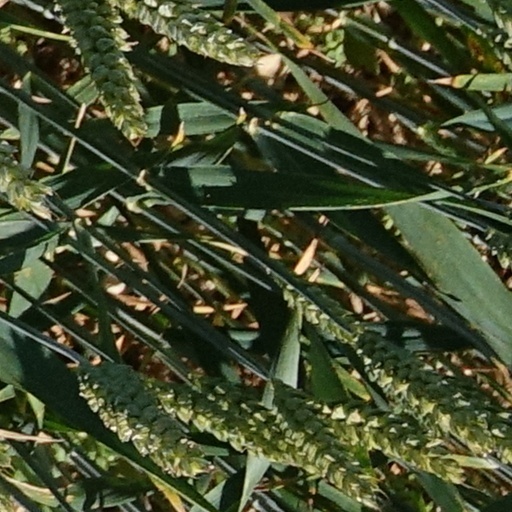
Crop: wheat